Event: Nepal Earthquake
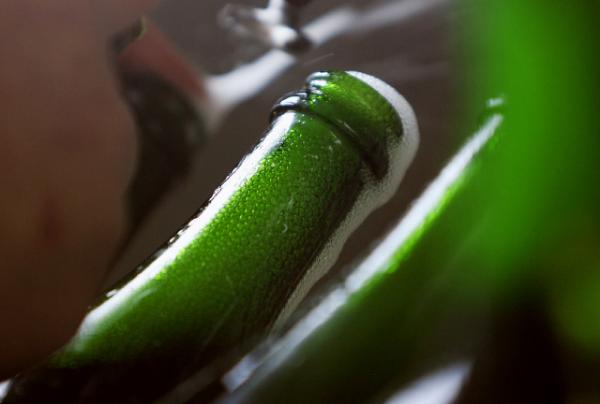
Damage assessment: no_damage